Samuel Ealy Johnson Sr.

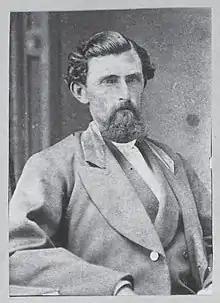

Samuel Ealy Johnson Sr. (November 12, 1838 – February 25, 1915) was an American politician, businessman, farmer, and rancher. He was the grandfather of U.S. president Lyndon B. Johnson.